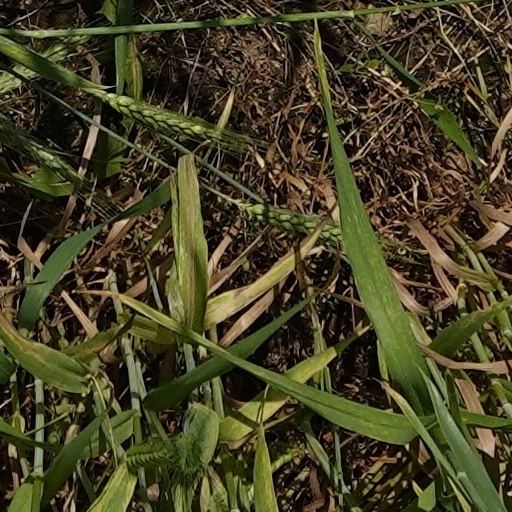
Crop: wheat